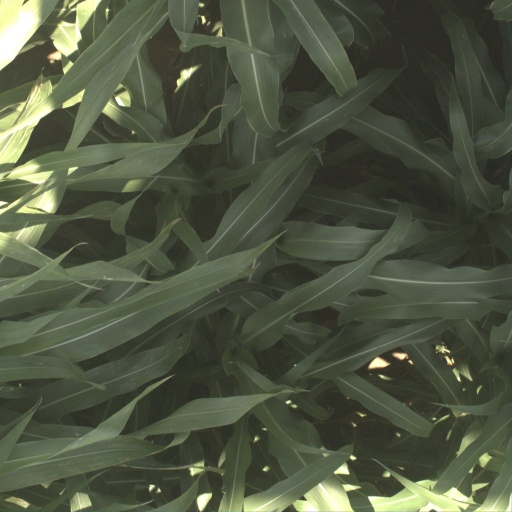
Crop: sorghum